Marcia Hines

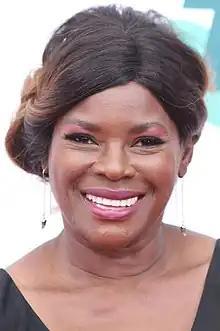
Hines in 2014

Marcia Elaine Hines AM (born July 20, 1953) is an American-born Australian singer and TV personality. Hines made her debut, at the age of 16, in the Australian production of the stage musical "Hair" and followed with the role of Mary Magdalene in "Jesus Christ Superstar".